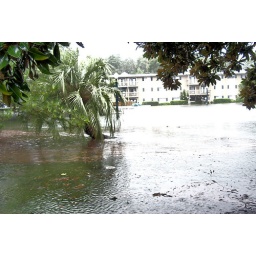
water should end where the men in green coats are